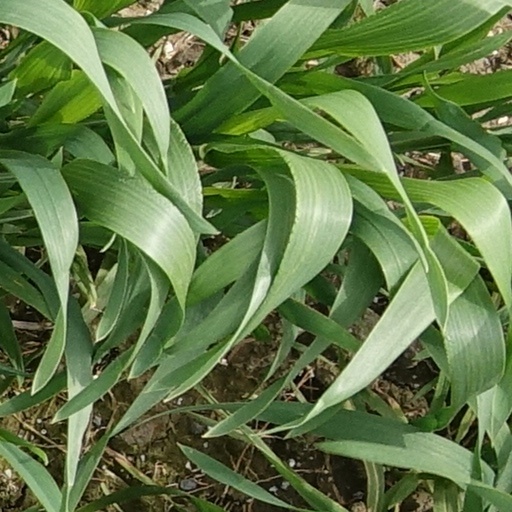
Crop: wheat